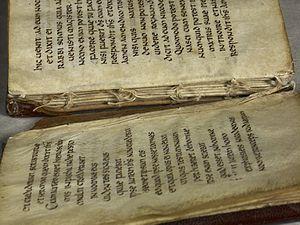
L'évangéliaire de saint Cuthbert est un évangéliaire manuscrit produit au début du VIIIᵉ siècle en Angleterre. Sa reliure en cuir ornée, particulièrement bien conservée, est le plus ancien exemple connu de reliure en Europe occidentale. Avec son format de 138 × 92 mm, c'est l'un des plus petits manuscrits anglo-saxons connus. Ses 94 folios de vélin présentent le texte latin de l'évangile selon Jean dans une écriture claire et dépourvue d'enluminures.